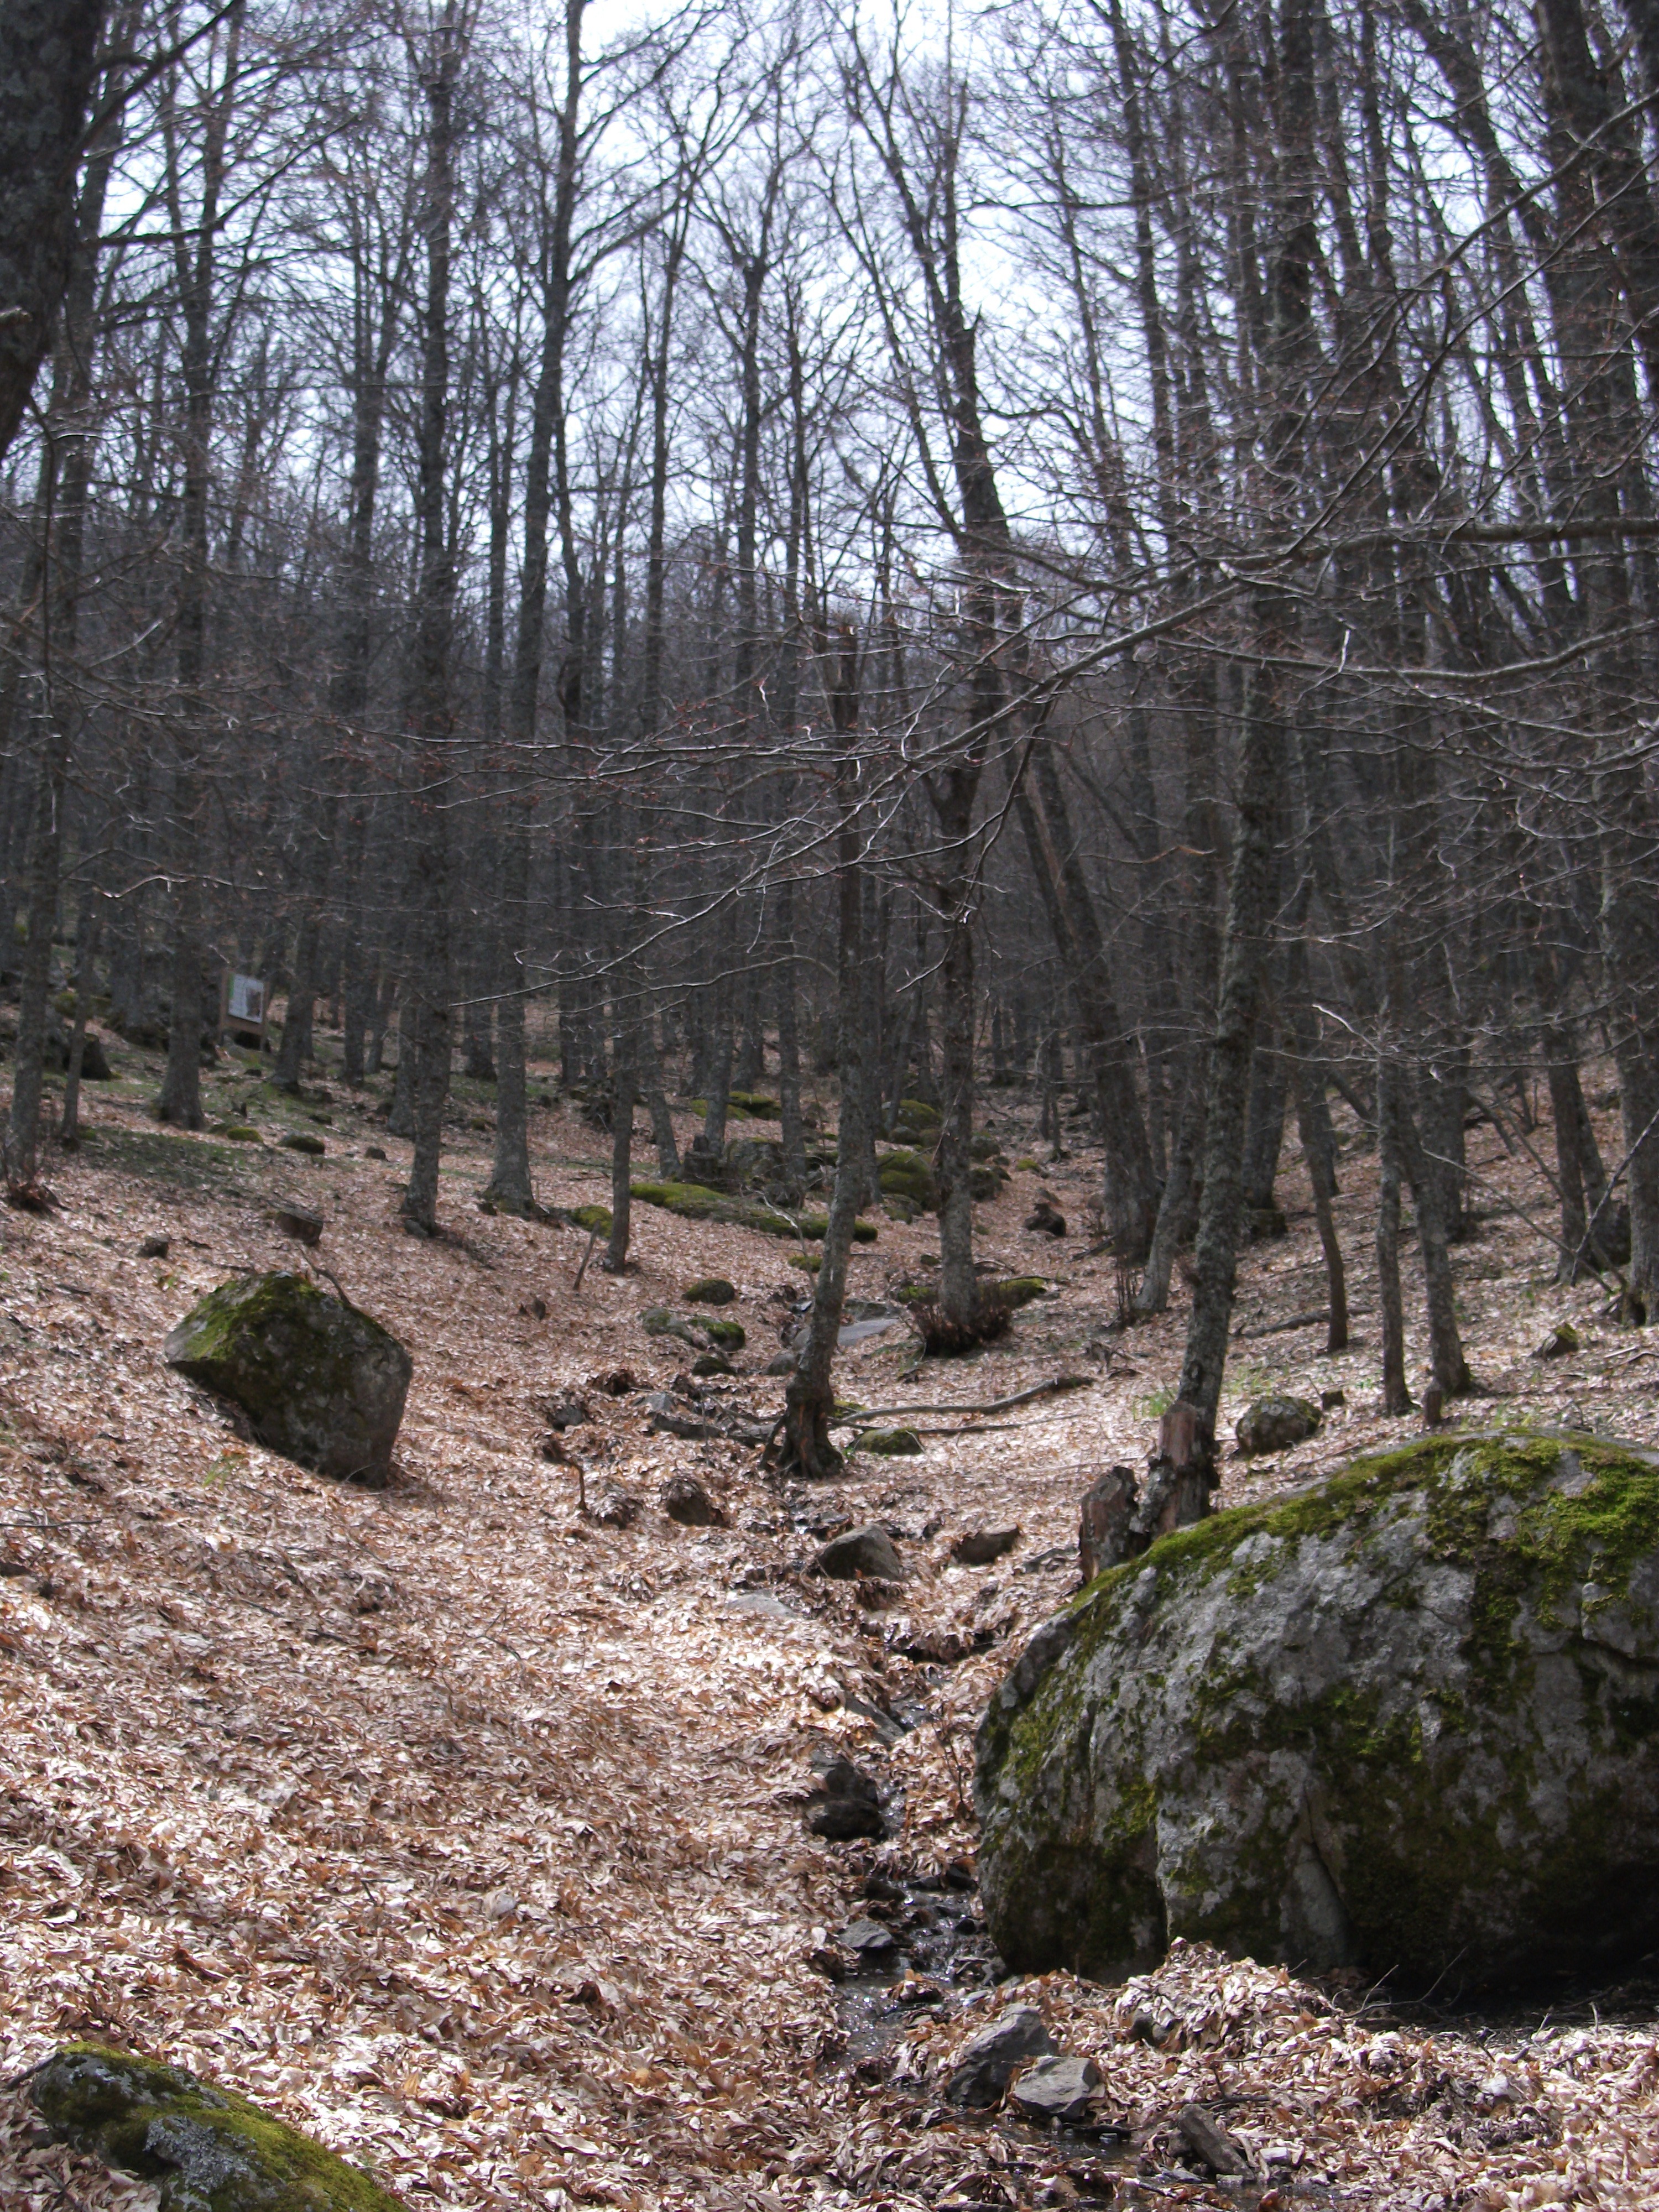
tree, forest, wilderness, winter, trail, brown, ridge, leaves, woodland, habitat, ecosystem, biome, natural environment, casta ar